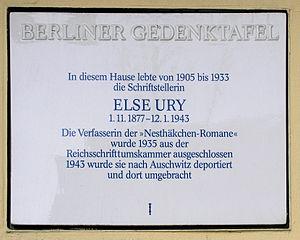
Else Ury est une écrivaine allemande et autrice de livres pour enfants. Son personnage est la blonde Annemarie Braun, fille de médecin, dont la vie de son enfance à sa vieillesse est racontée dans les dix volumes de la série Nesthäkchen. Les livres, la série en six épisodes de 1983 basé sur les trois premiers livres, ainsi que la nouvelle édition DVD a attiré l'attention de millions de lecteurs et de téléspectateurs. Au cours de la vie d'Ury, c'est le quatrième volume, Nesthäkchen und der Weltkrieg qui est le plus populaire. Elle est membre de la Bürgertum. Durant sa vie, elle est tiraillée entre le patriotisme allemand et la culture juive. Cette situation se reflète dans ses écrits, bien que les livres Nesthäkchen ne fassent aucune référence au judaïsme.